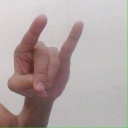
अक्षर: च